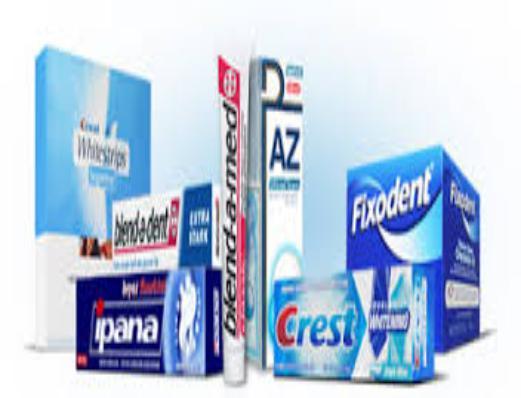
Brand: Ipana
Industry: Necessities